Fort of Feiteira

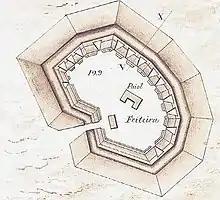
Drawing of the plan of the fort

The Fort of Feiteira was designated "Military Work No. 129" of the 152 separate works carried out on the Lines. At 249 metres above sea level, it was on the first of the three Lines of Torres Vedras, to the southeast of the town of Torres Vedras and northeast of Monte Agraço, where the French were repelled. It was under the command of the German Baron of Eben and of General Brent Spencer, who was on two occasions Wellington's second-in-command. The fort was situated between two other forts, the Fort of Catefica to the north and the Fort of Archeira to the south. Combined, these three forts were designed to protect the Ribaldeira and Runa valleys. Feiteira had 13 gun emplacements and nine cannon. Like all of the forts it was surrounded by a ditch, or dry moat.